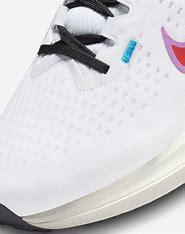
Brand: Nike
Model: Winflo 10